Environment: real
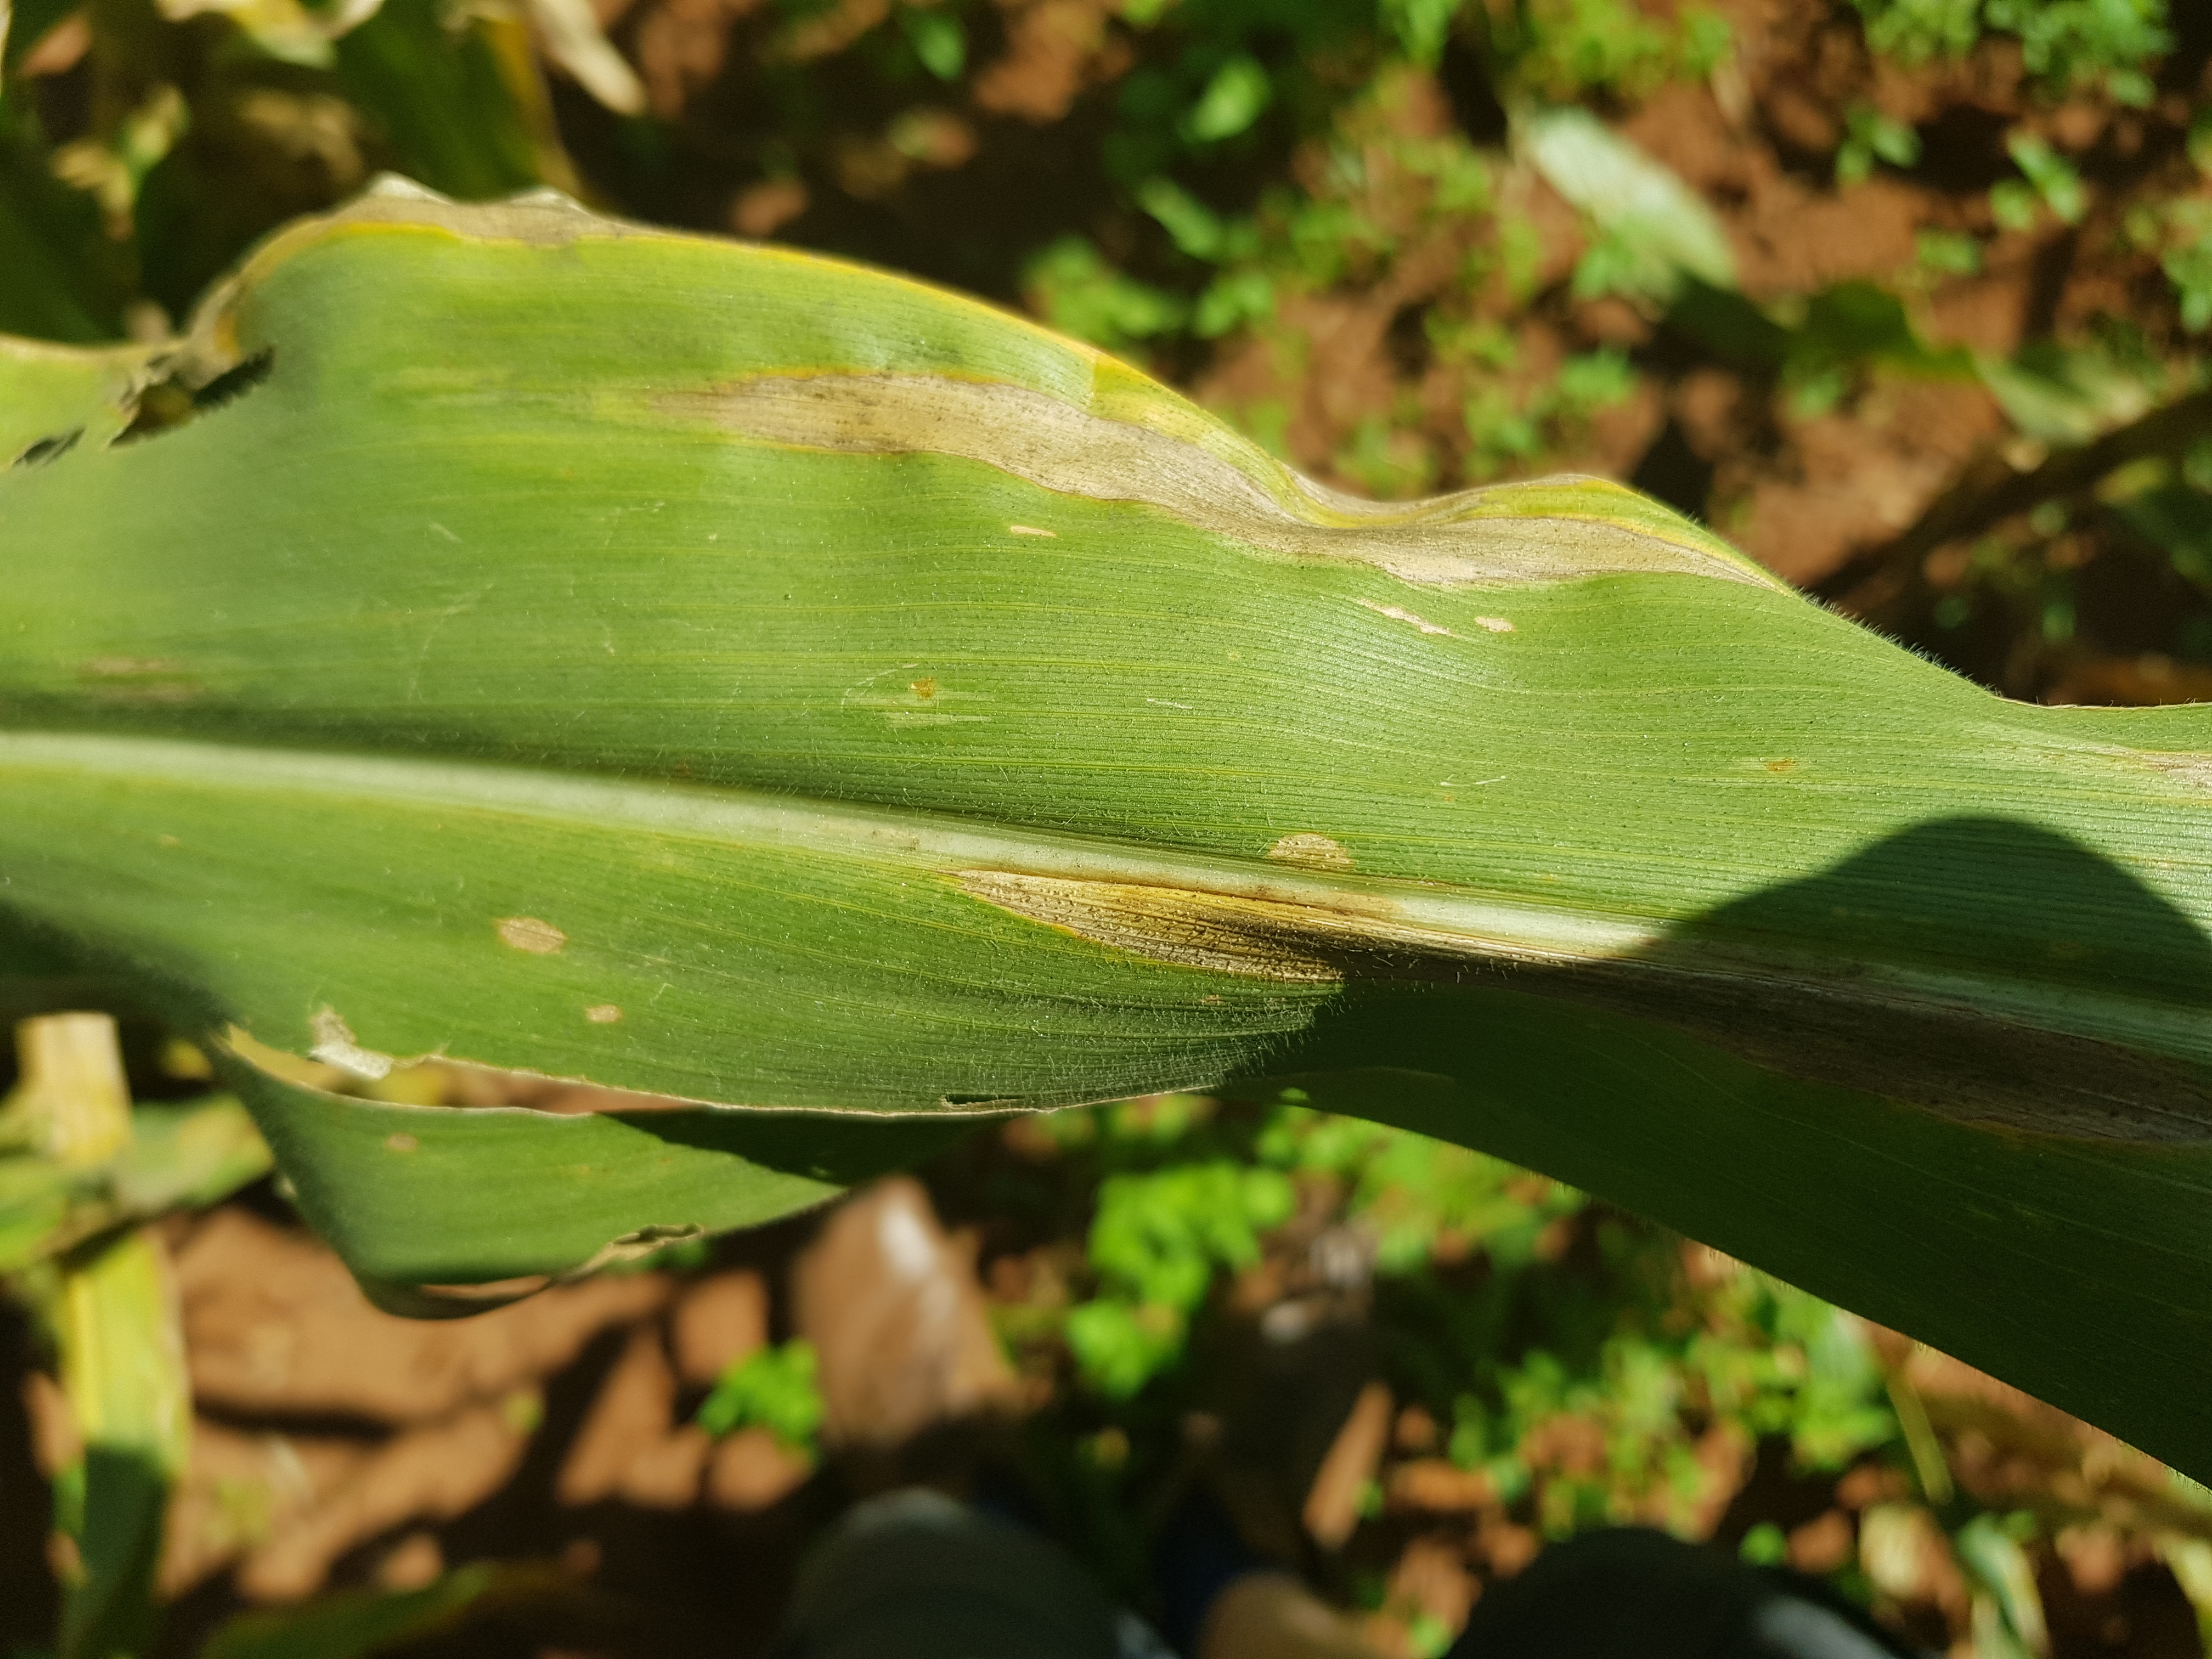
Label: northern_corn_leaf_blight